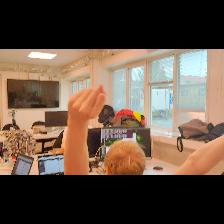
Label: Human